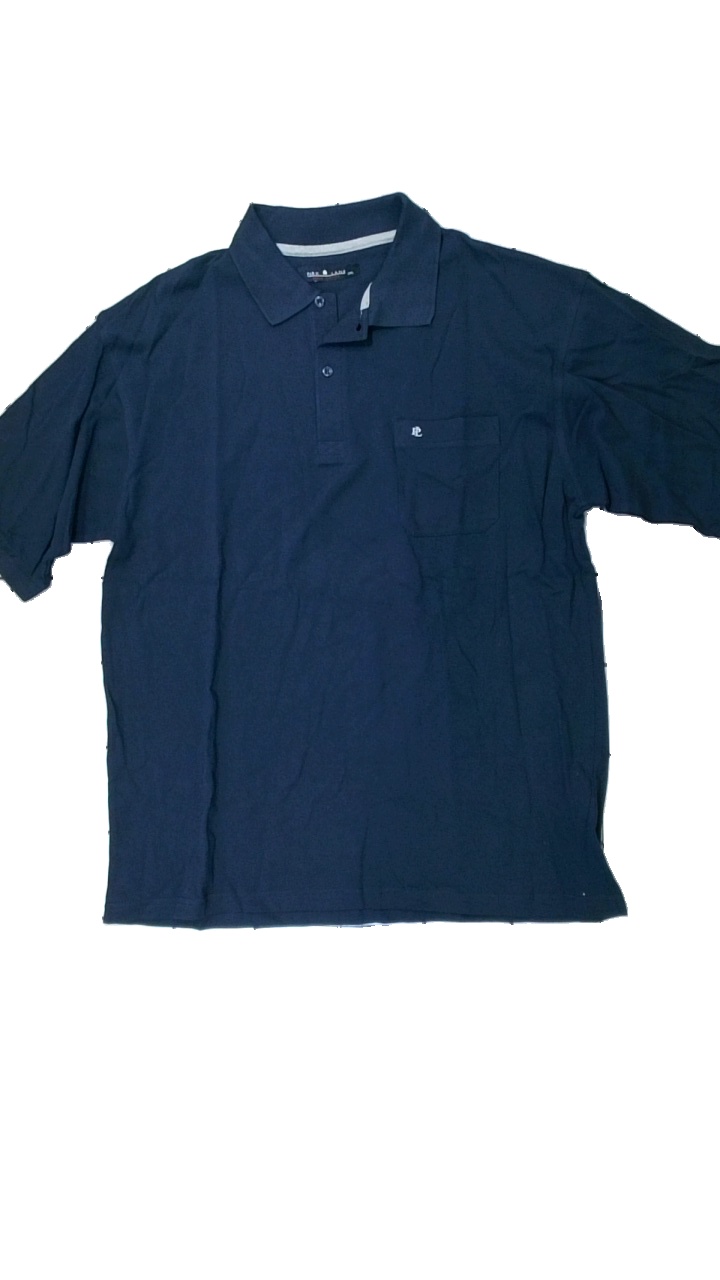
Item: Top (Men)
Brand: Park Lane
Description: blå pike
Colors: Blue
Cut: Regular
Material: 100% cotton
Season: All
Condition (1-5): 5
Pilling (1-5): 5
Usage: Reuse
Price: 50-100